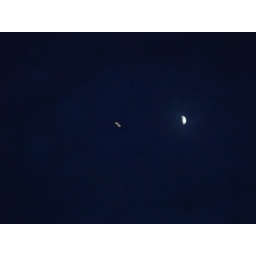
No were not being attacked by the little green men from mars this is just an airplane near the moon.